Fanambana River

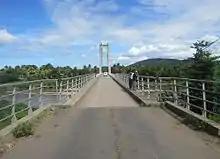
Fanambana Bridge on RN5a

The Fanambana River is located in northern Madagascar and crosses the Route Nationale 5a near Fanambana. Its sources are situated in the Marojejy Massif and flows into the Indian Ocean south of Vohemar.